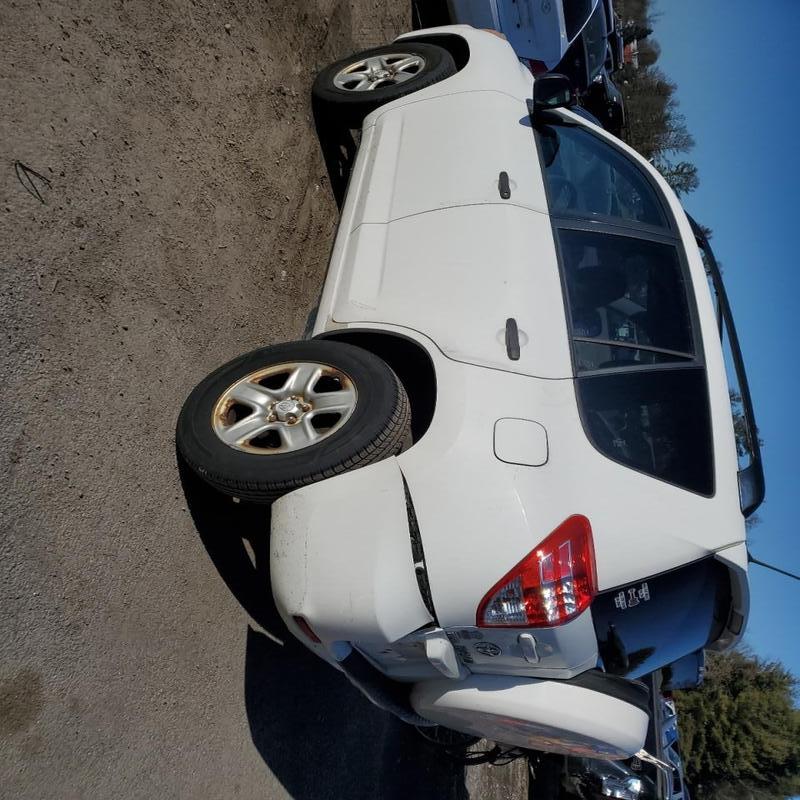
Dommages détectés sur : pare-choc arrière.
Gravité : mineur